Iskut River

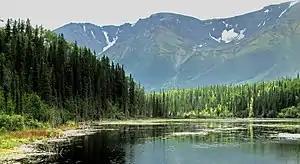
Kluachon Lake, source of the Iskut River

The upper Iskut River, defined as the portion between its source and Cascade Falls, is nearly surrounded by the Stikine River and its tributaries, including the Stikine River to the north, the Klappan River to the east, and the Klastline River to the west. Much of this region around the upper Iskut watershed is encompassed within protected areas such as Mount Edziza Provincial Park, Stikine River Provincial Park, Spatsizi Plateau Wilderness Provincial Park, and others, in a large contiguous set of protected areas known collectively as the Stikine Country Protected Areas. British Columbia Highway 37, also called the Stewart–Cassiar Highway, runs along the east side of the upper and part of the middle Iskut River.